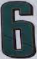
Number: 6